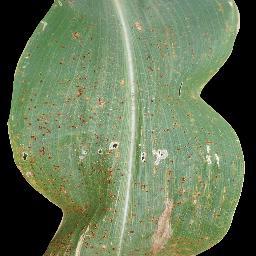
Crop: corn
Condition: (maize)_common_rust